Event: Hurricane Matthew
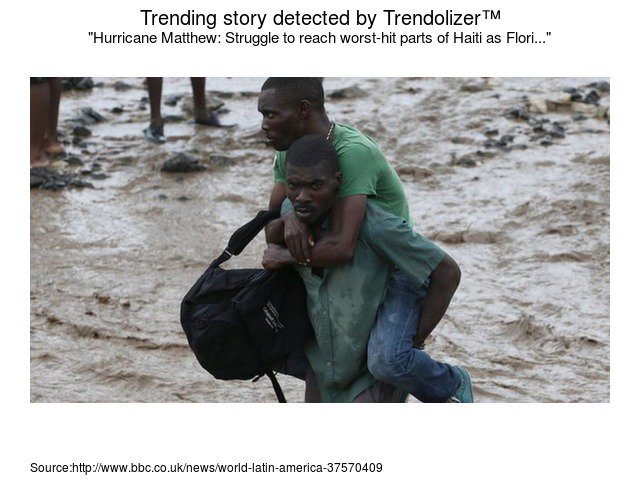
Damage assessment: damage